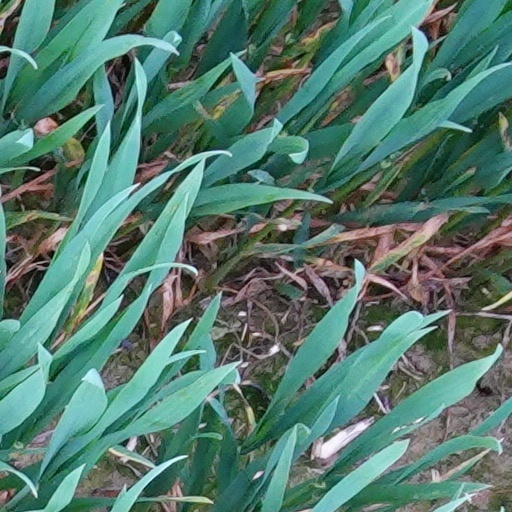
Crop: wheat